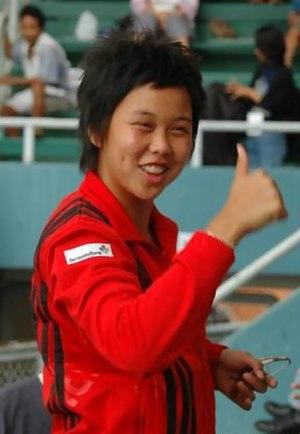
Angelique Widjaja est une joueuse de tennis indonésienne. Sur le circuit junior, elle a remporté le tournoi de Wimbledon face à Dinara Safina en 2001.